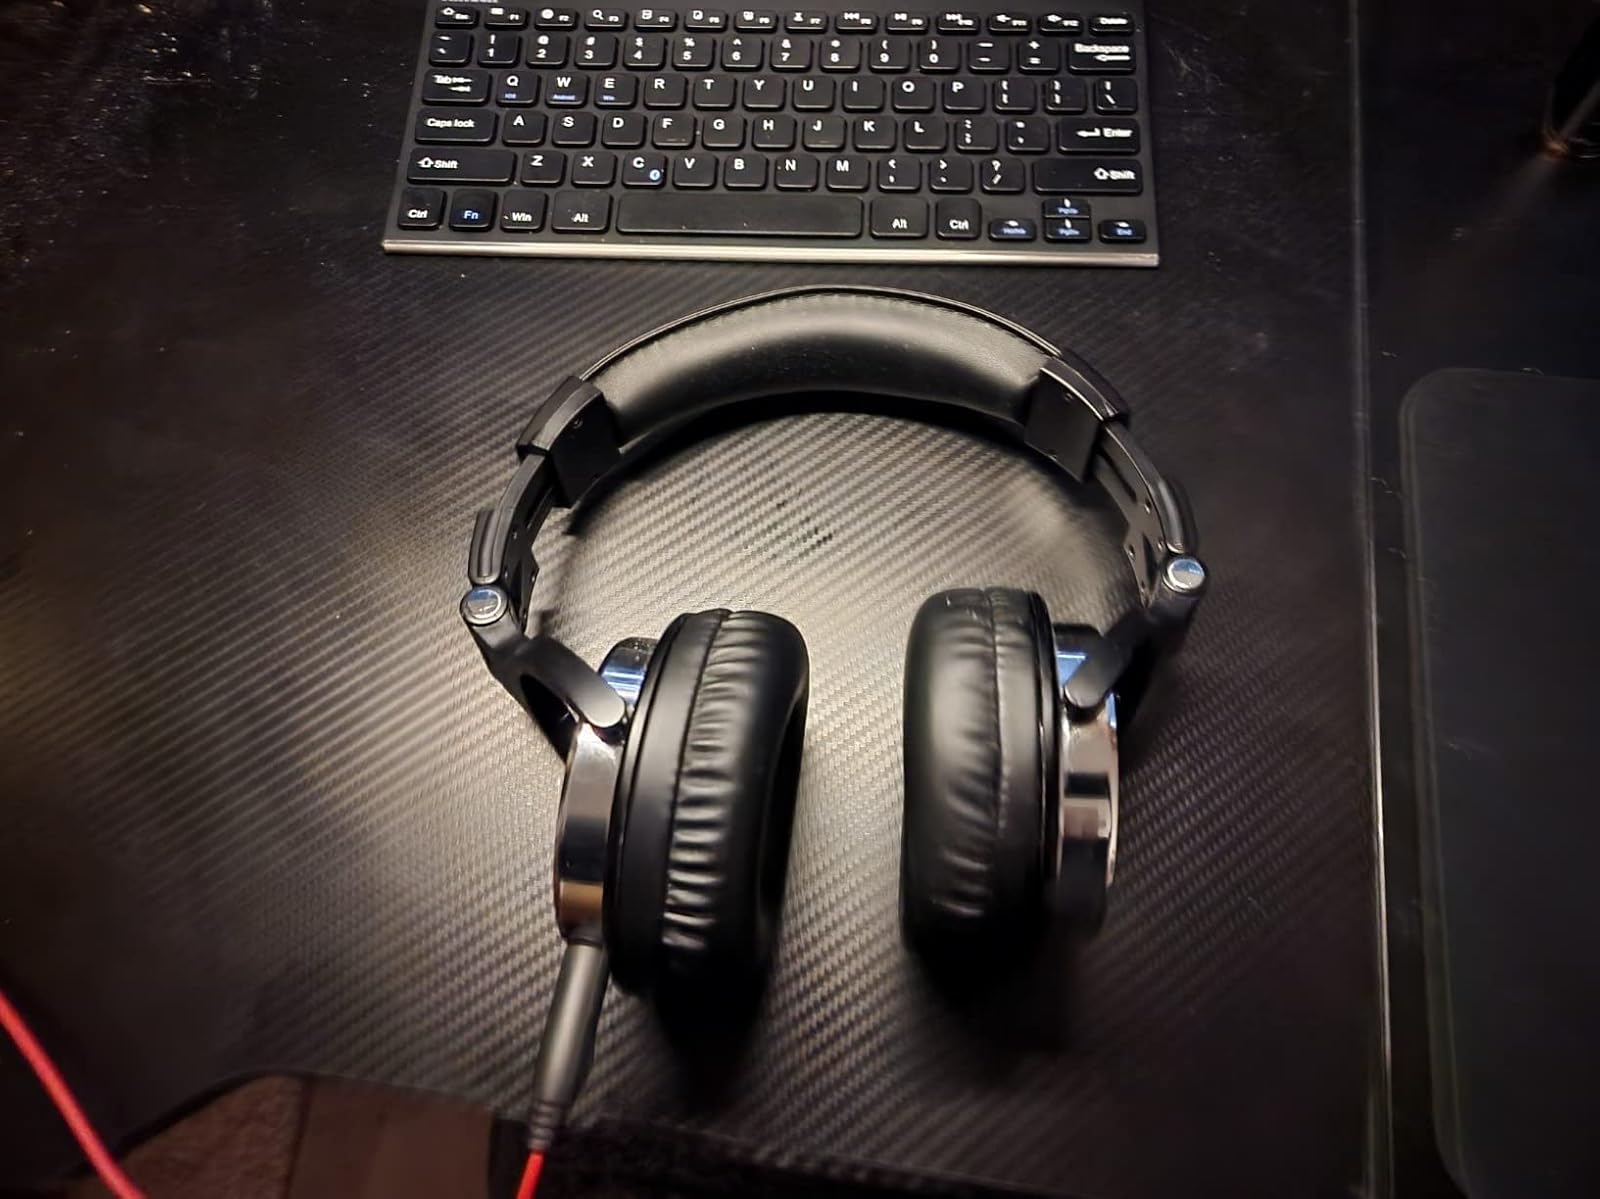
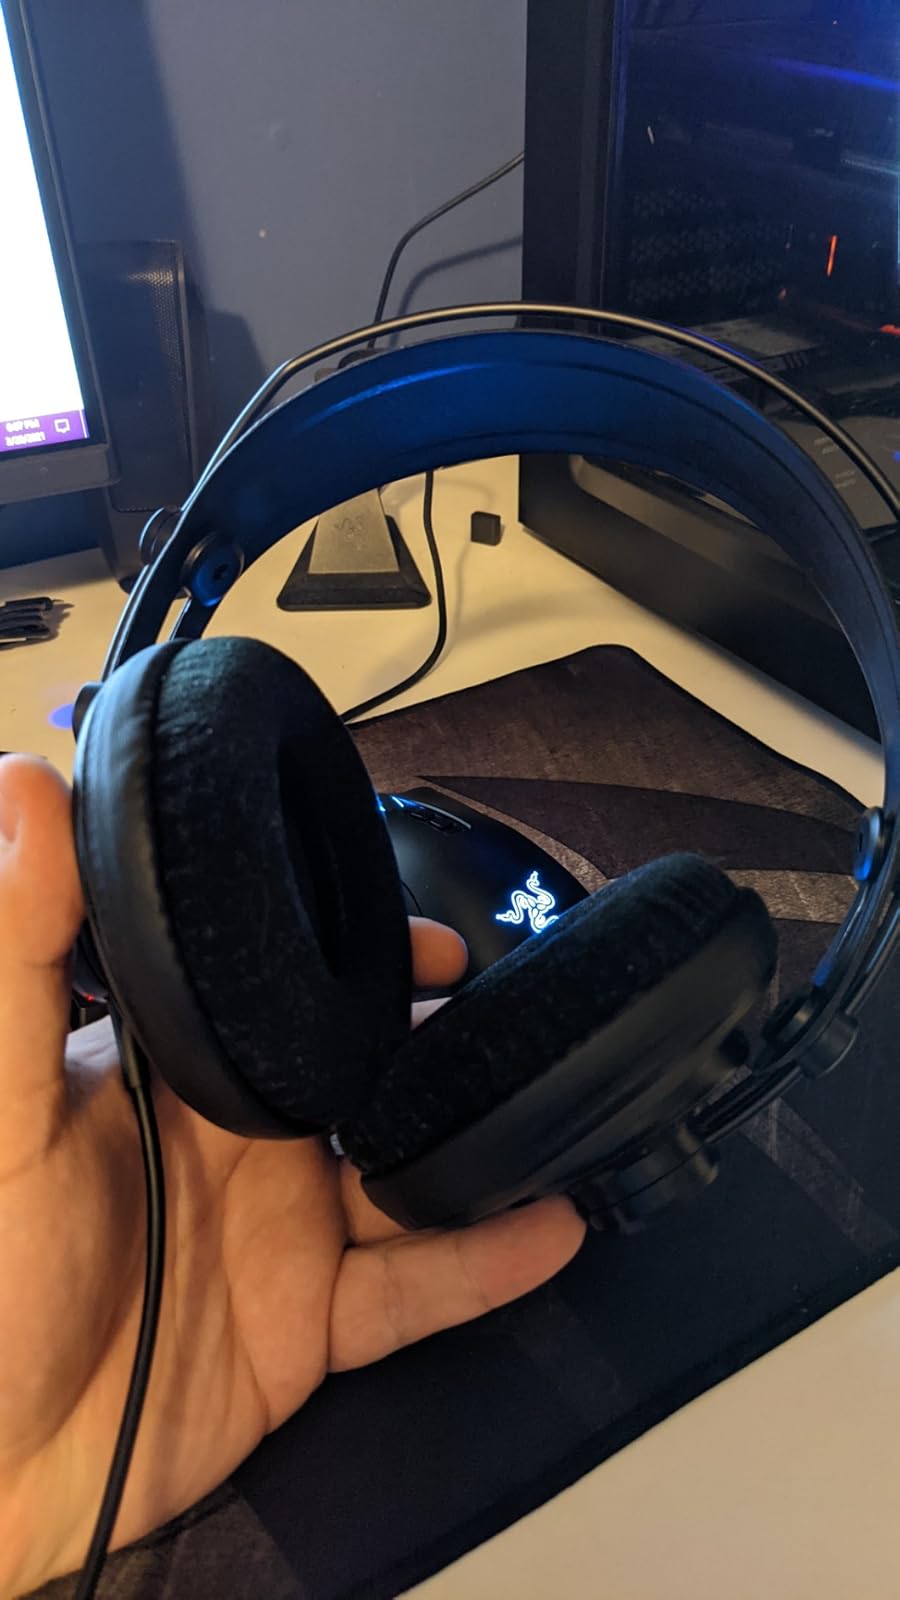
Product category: headphones
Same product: no